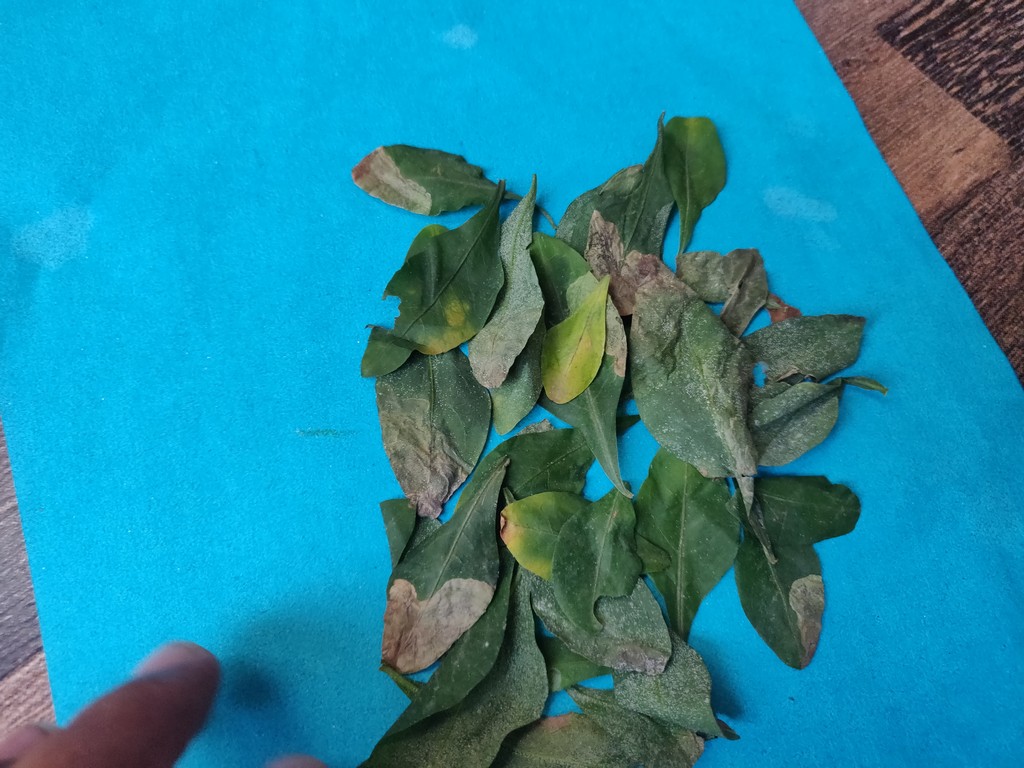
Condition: Unhealthy
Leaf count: multiple
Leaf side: unknown